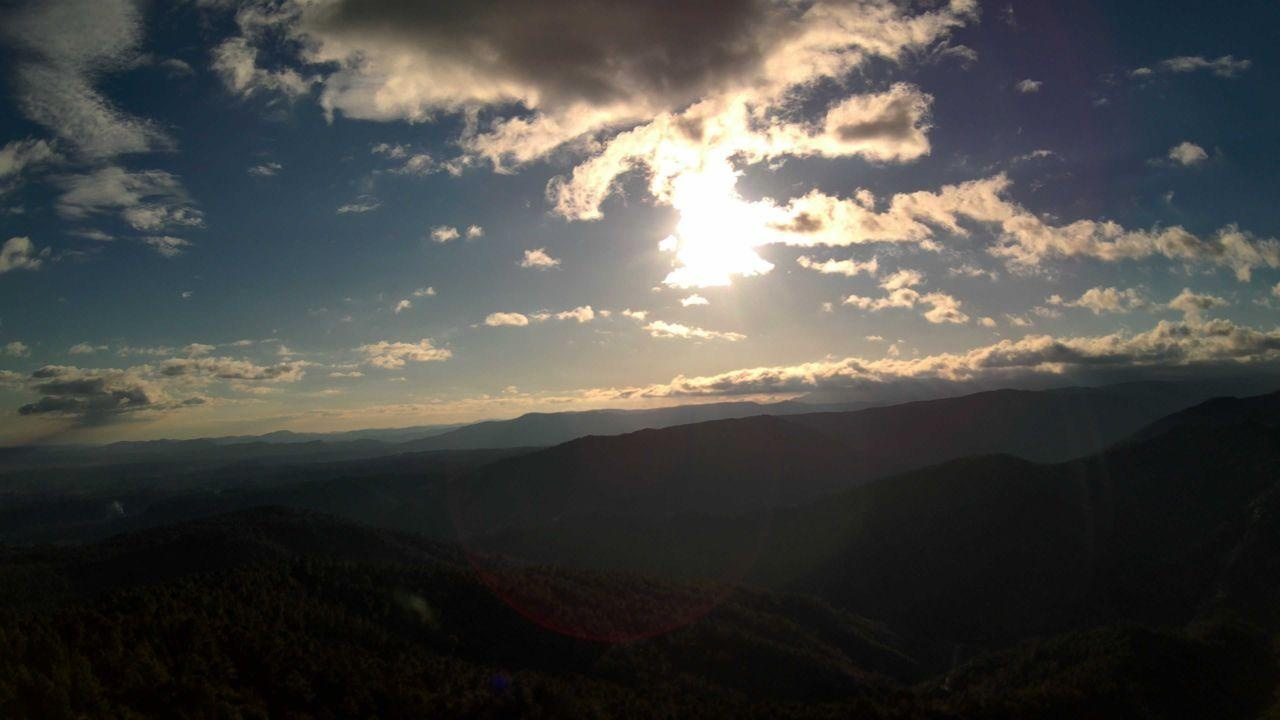
Fire: no
Smoke: yes